2017 Indonesian local elections

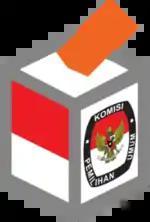

Local elections were held in Indonesia on 15 February 2017, with a single run-off for Jakarta on 19 April 2017. The series of elections was the second time local elections were held simultaneously across the country after the 2015 local elections. In total, the election contested 7 gubernatorial, 18 mayoral and 76 regent seats with 41 million eligible voters and 337 candidate pairs.